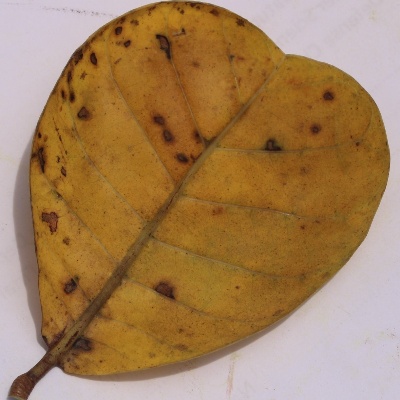
Crop: Cashew
Condition: anthracnose